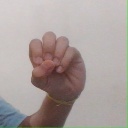
अक्षर: उ